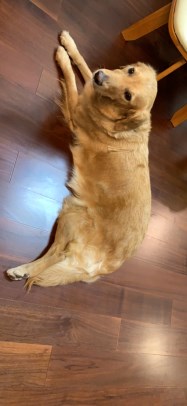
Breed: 5355-n000126-golden_retriever